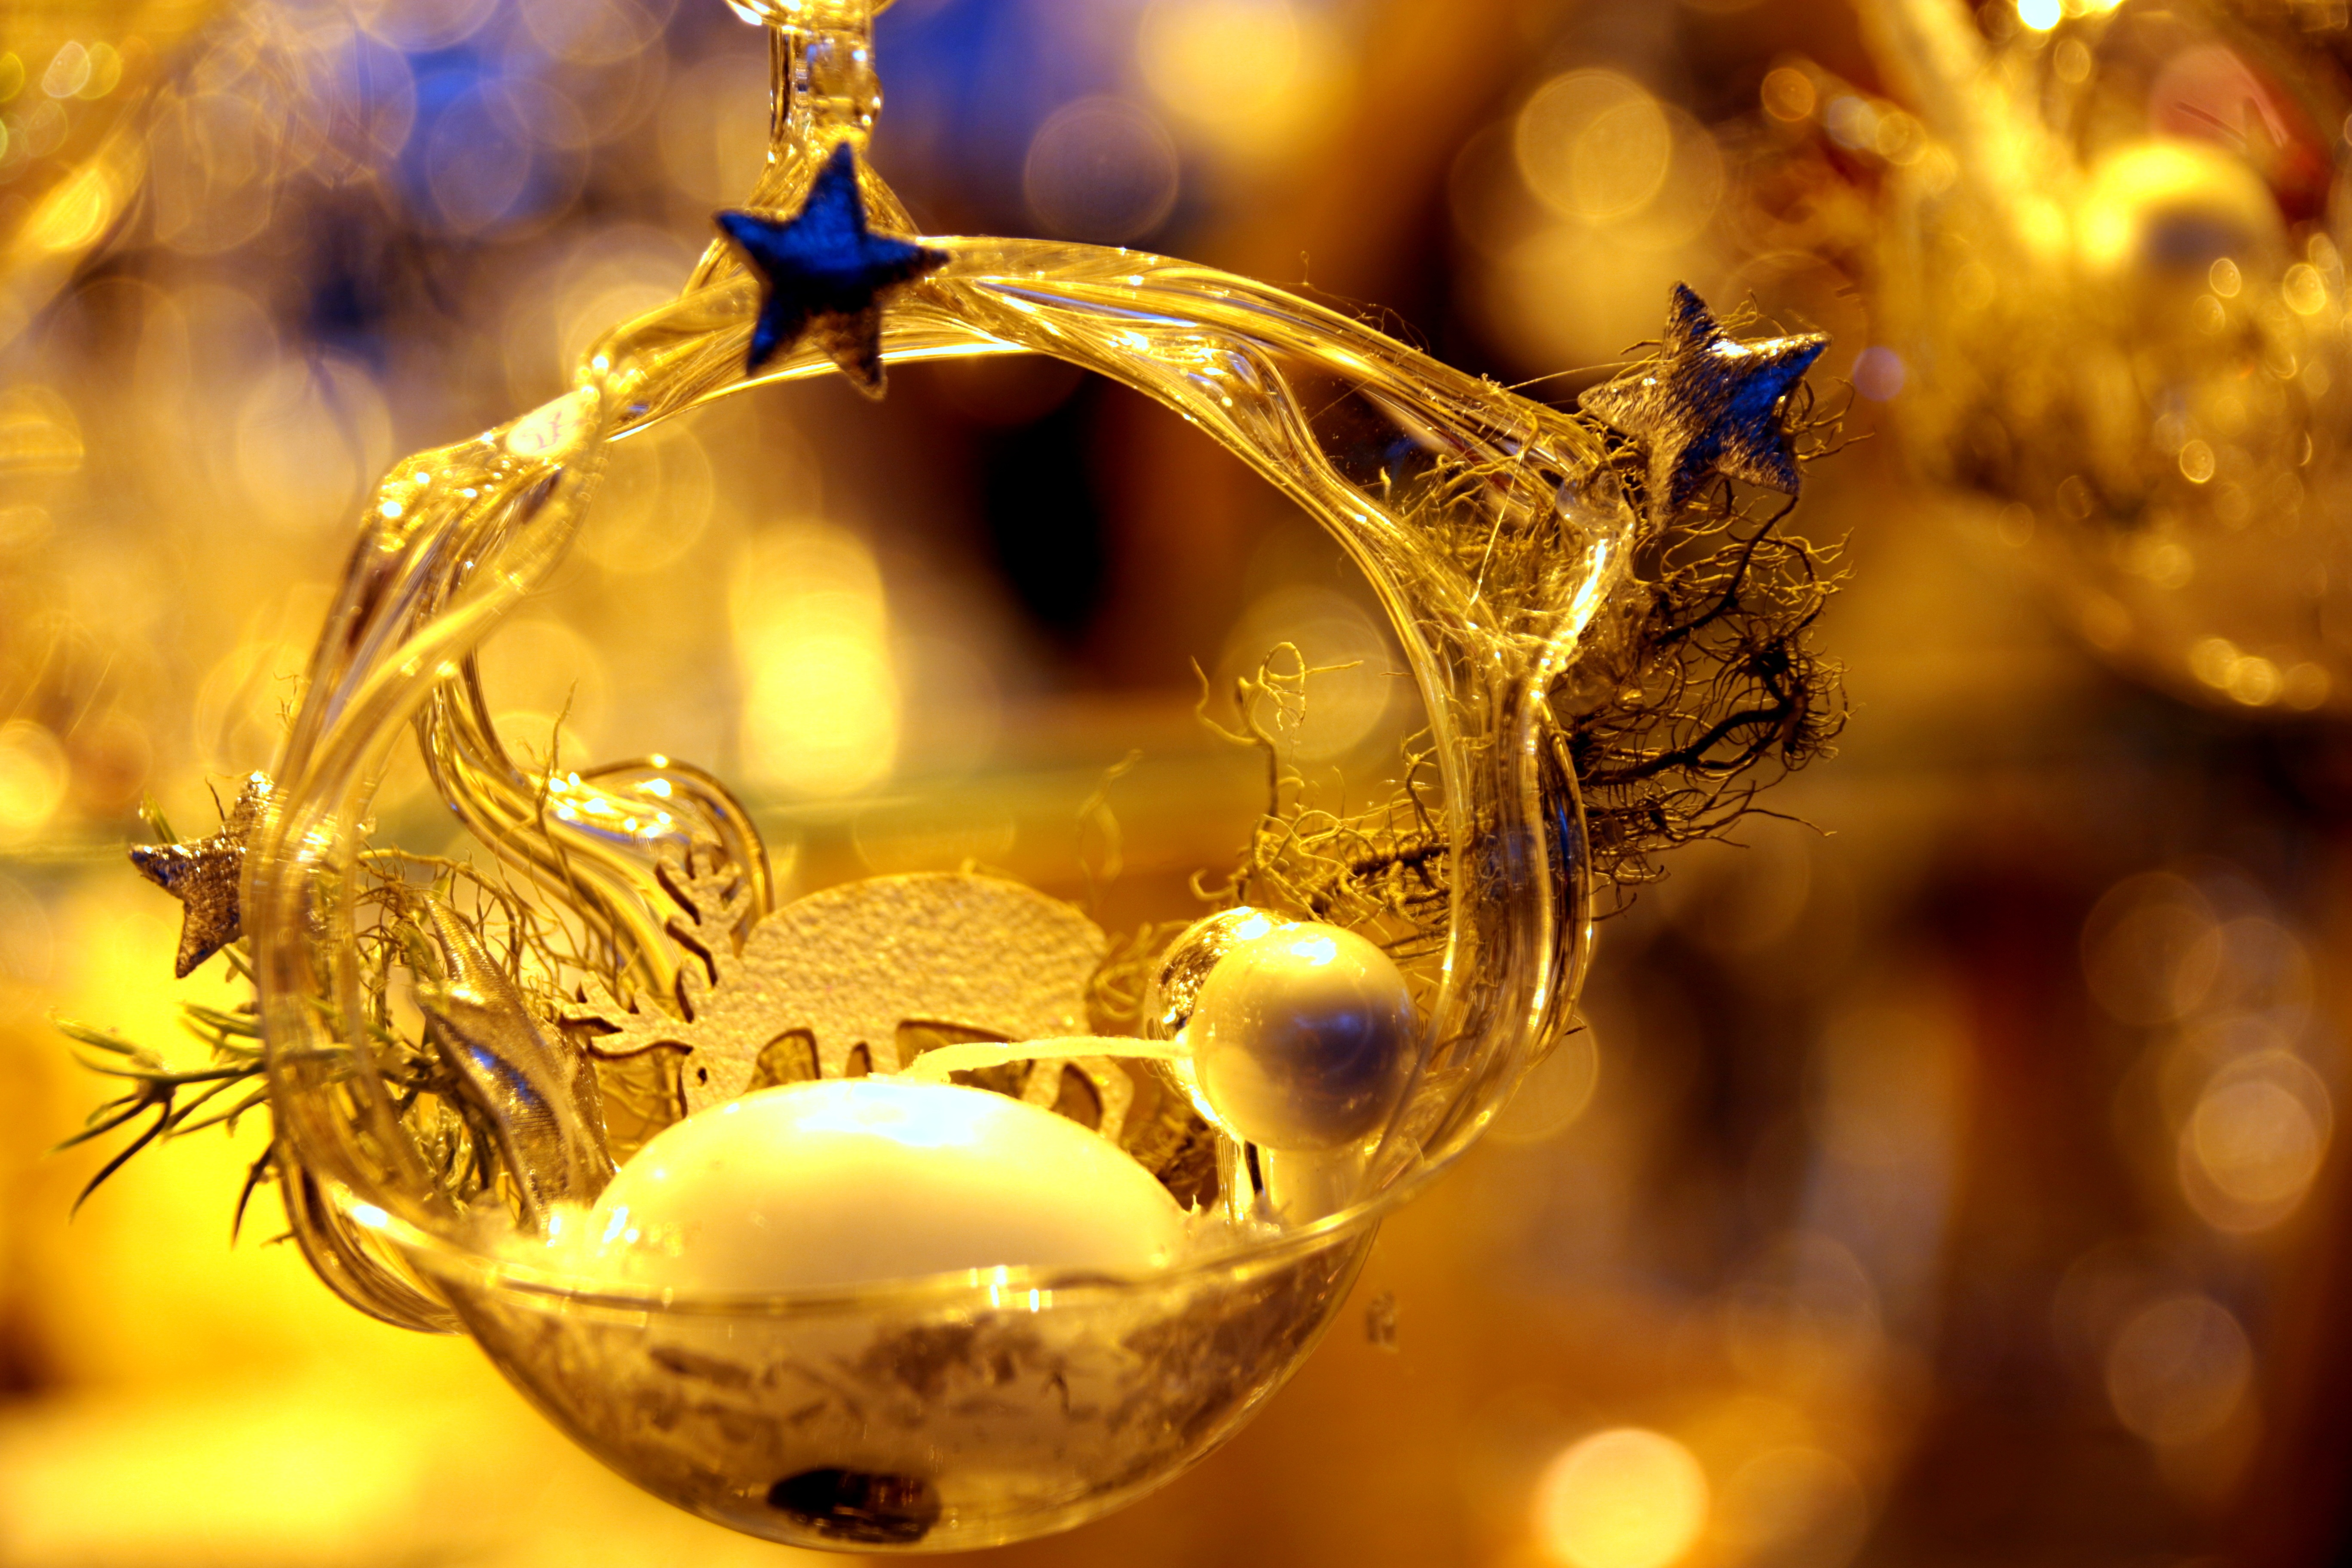
snow, flower, glass, celebration, deer, decoration, shine, holiday, glow, market, colorful, yellow, christmas, lighting, decor, christmas tree, festive, ornament, christmas decoration, stars, bright, reindeer, seasonal, crystal, shiny, xmas, macro photography, christmas lights